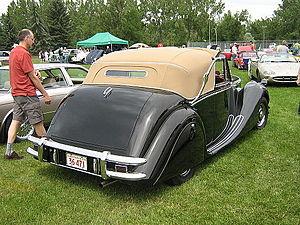
La Jaguar Mark V est une automobile produite par le constructeur anglais Jaguar Cars entre 1948 et 1951.